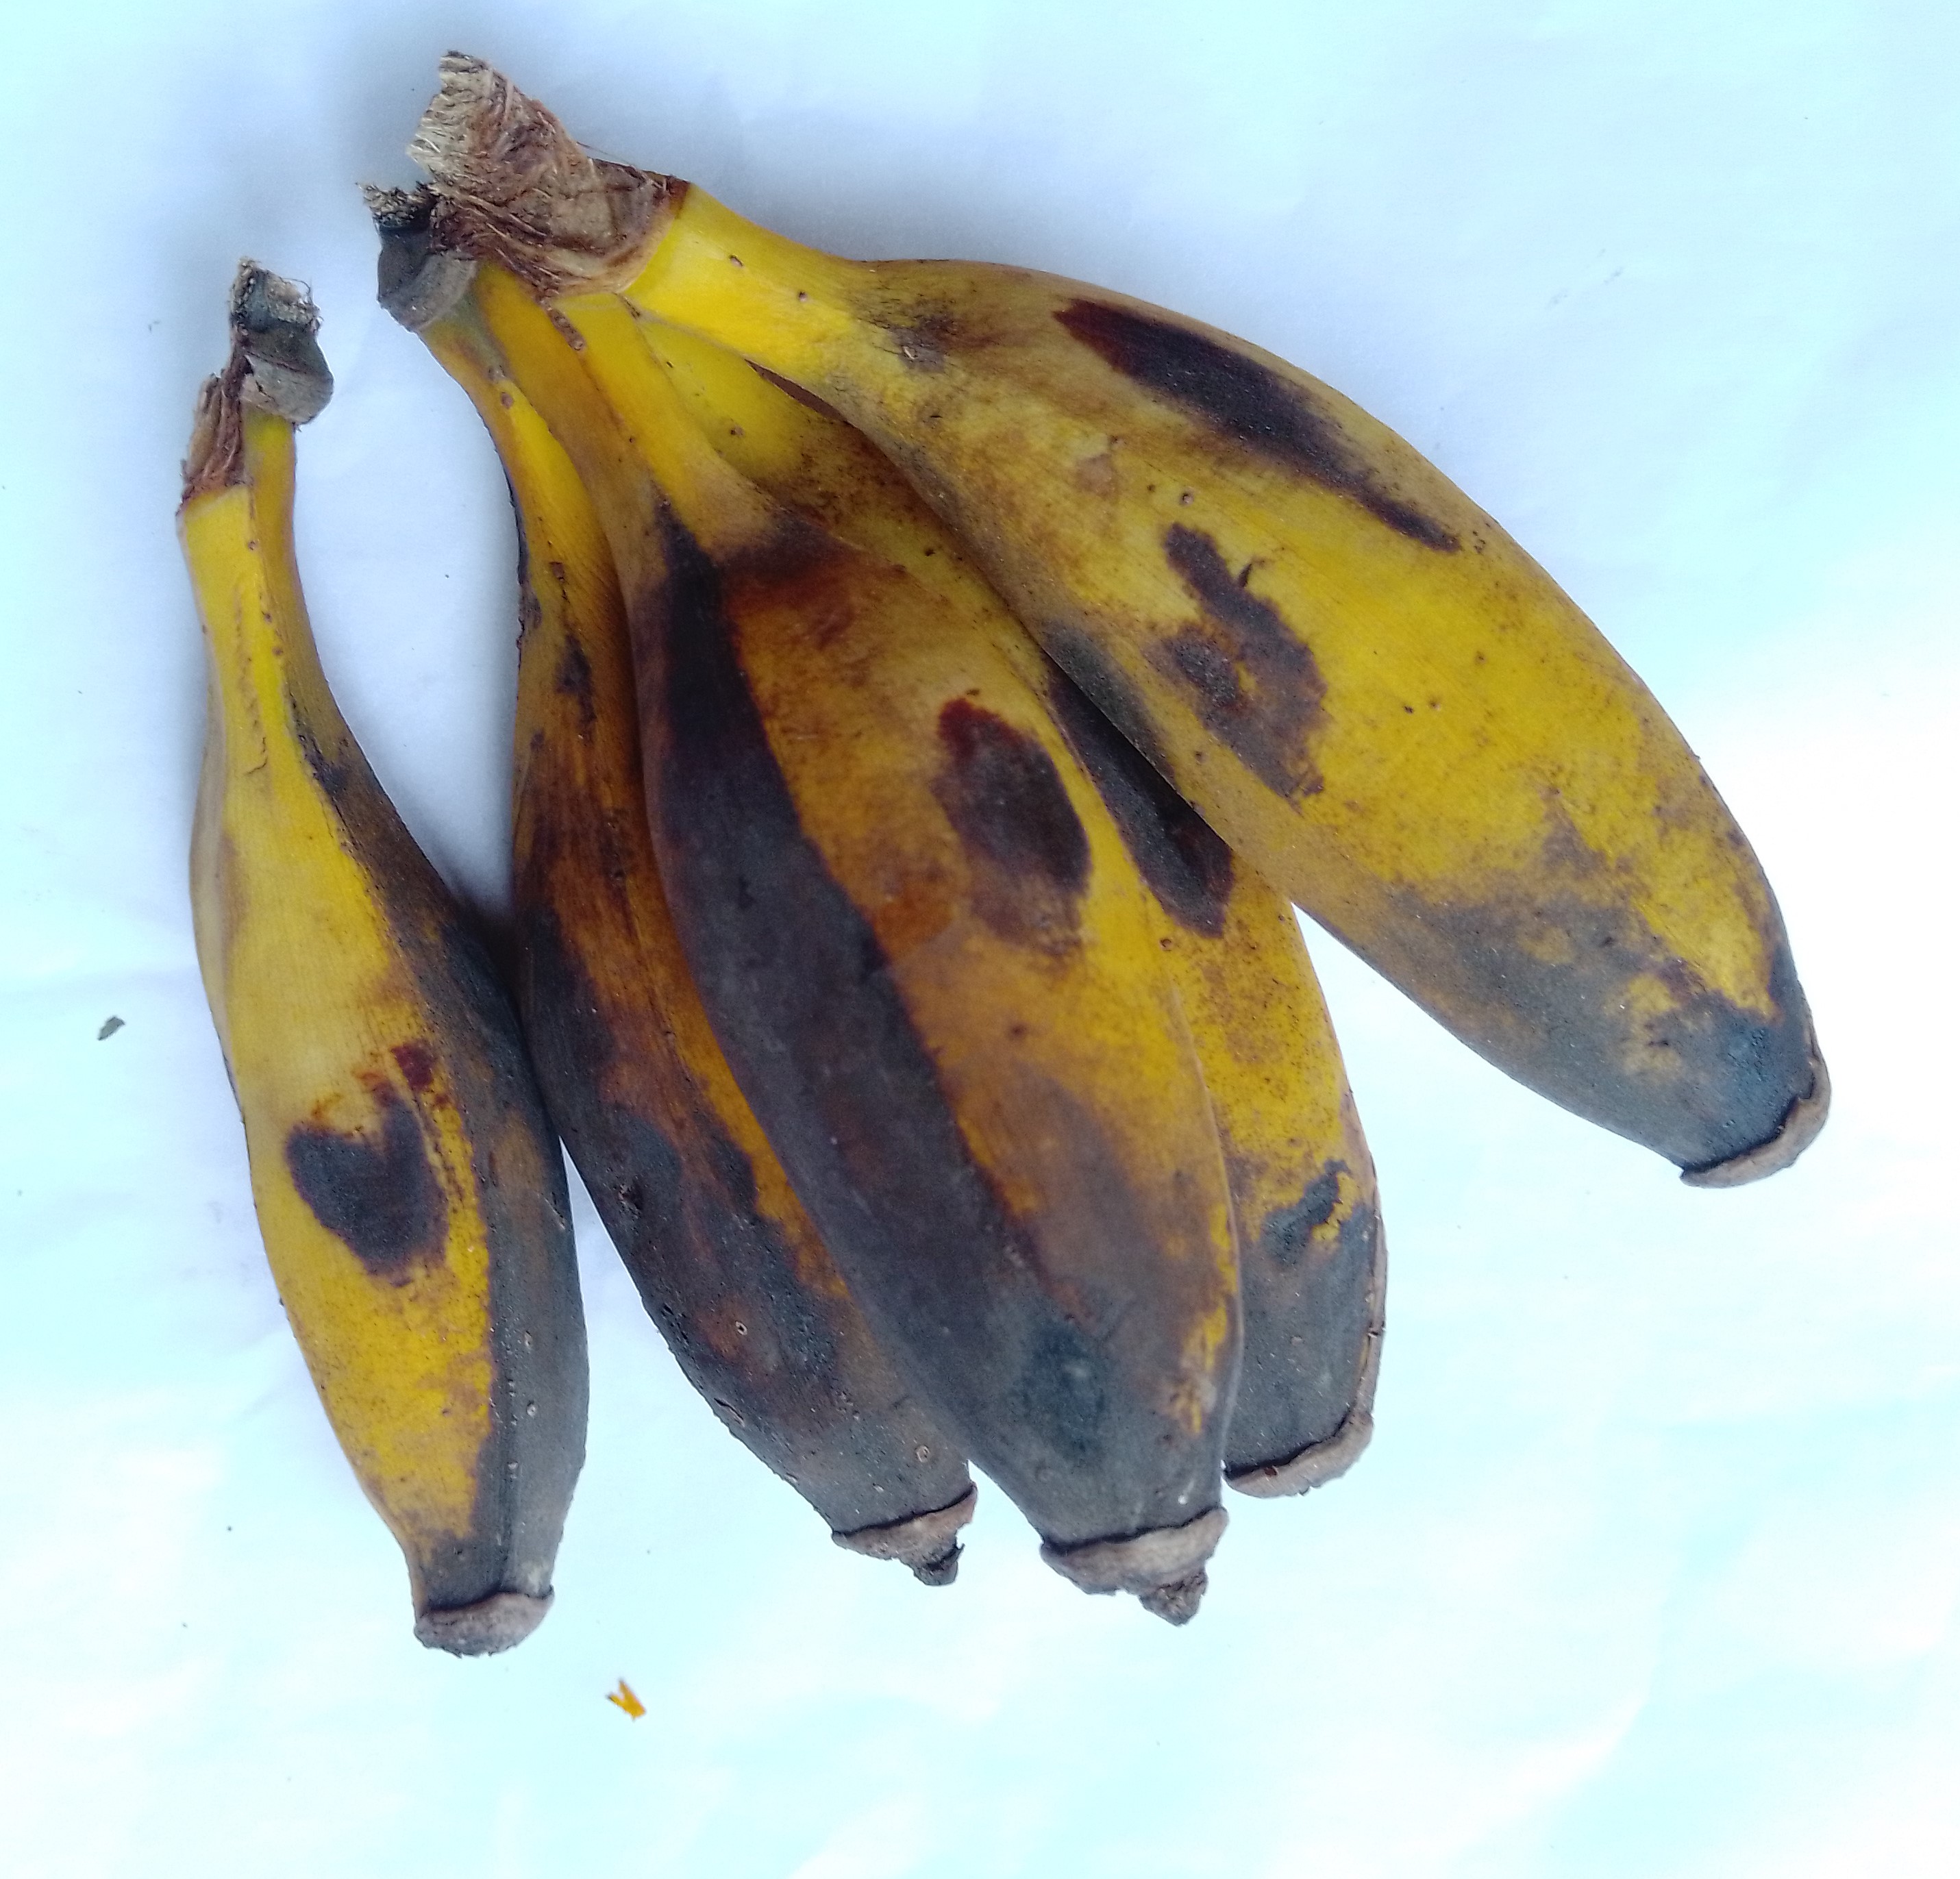
Fruit: banana
Condition: rotten